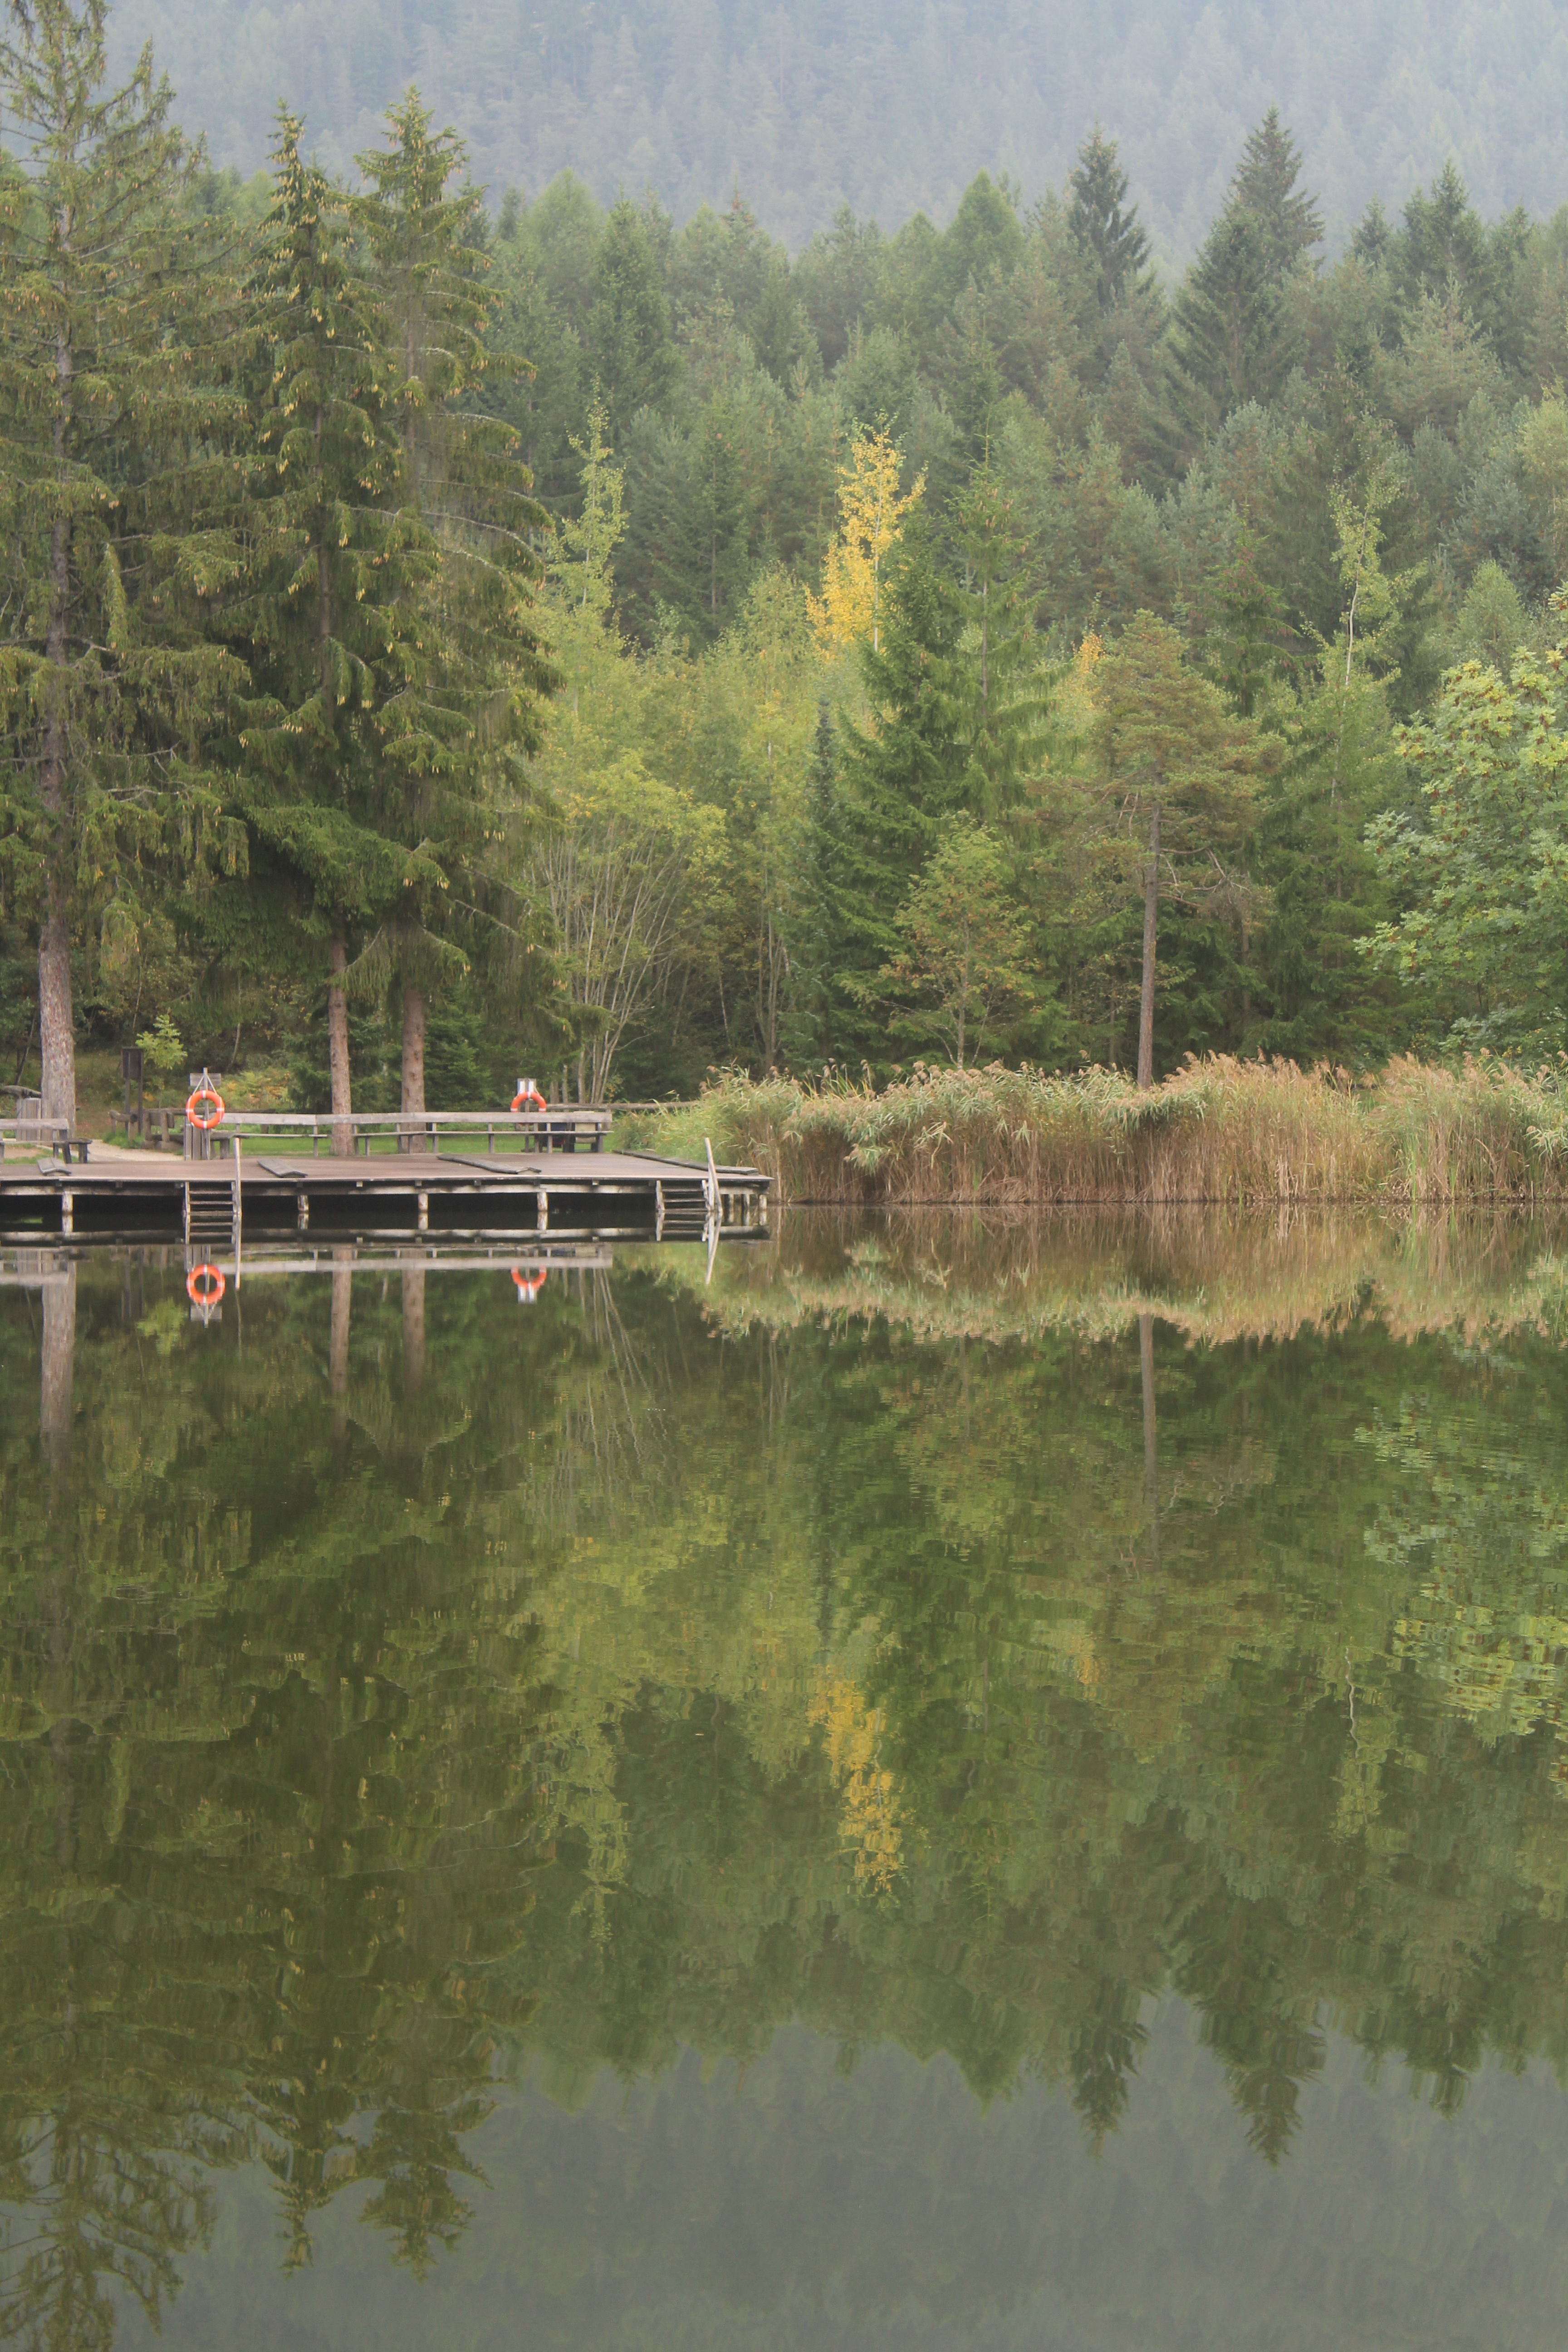
landscape, tree, water, nature, forest, marsh, lake, river, canal, pond, web, reflection, autumn, italy, reservoir, waterway, body of water, trees, wetland, habitat, mood, loch, waters, mirroring, recovery, south tyrol, bayou